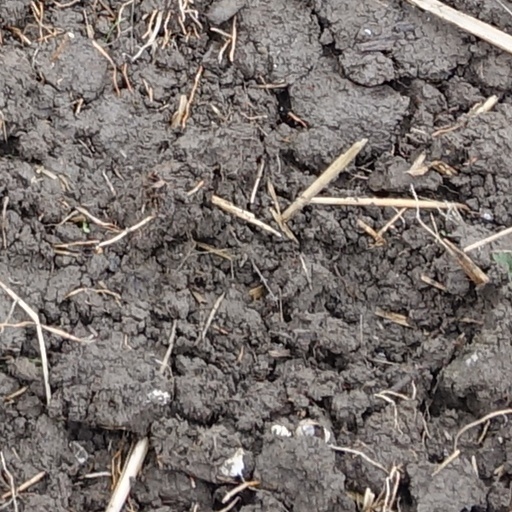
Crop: wheat